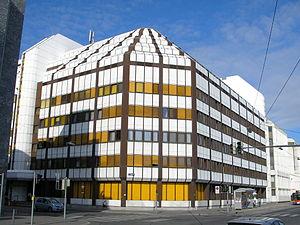
Les Archives d'État autrichiennes sont l'institution assurant la gestion des documents produits par l'administration centrale de l'Autriche. Elles abritent de très importants fonds liés au passé impérial de l'Autriche, les archives héritées de l'empire des Habsbourg et celles du Saint-Empire romain germanique. Au total, l'institution, basée dans la capitale du pays, Vienne, conserve plus de 177 000 mètres linéaires d'archives.